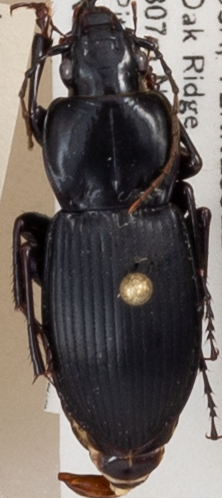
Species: Cyclotrachelus sigillatus
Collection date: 2021-08-04
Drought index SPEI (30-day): -0.692
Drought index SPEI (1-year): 0.03
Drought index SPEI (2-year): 1.25